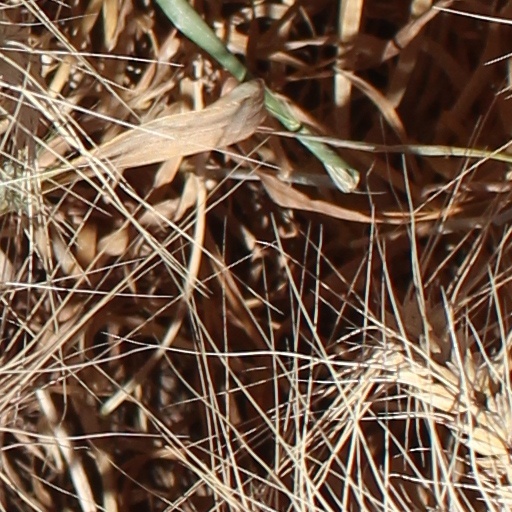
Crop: wheat